Austin Cambridge

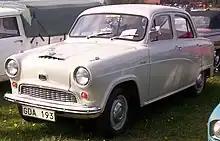
Austin A40 Cambridge of 1956

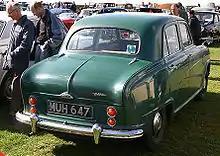
Austin A40 Cambridge, rear view

Also introduced in September 1954, and with a body identical to that of the A40 Cambridge, was the A50 Cambridge which used a new 1.5-litre (1,489 cc) B-Series four-cylinder engine with single Zenith carburettor which was good for 50 hp (37 kW). It sold better and remained in production through to 1957 with 114,867 A50s being produced